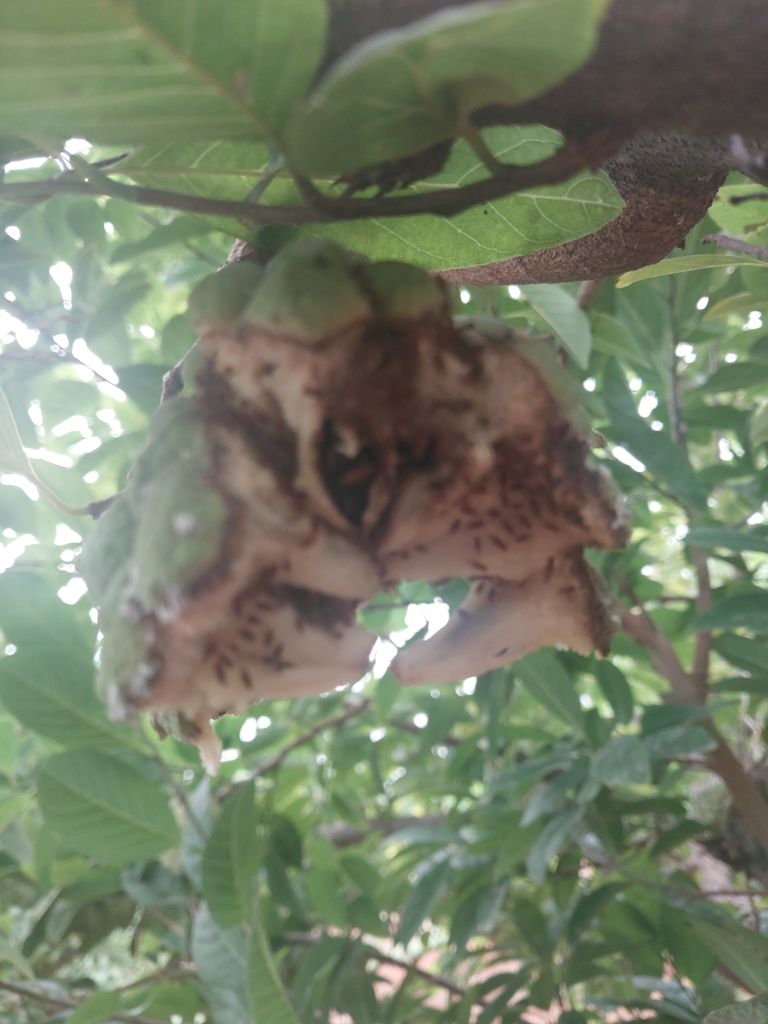
Disease label: Mealy Bug